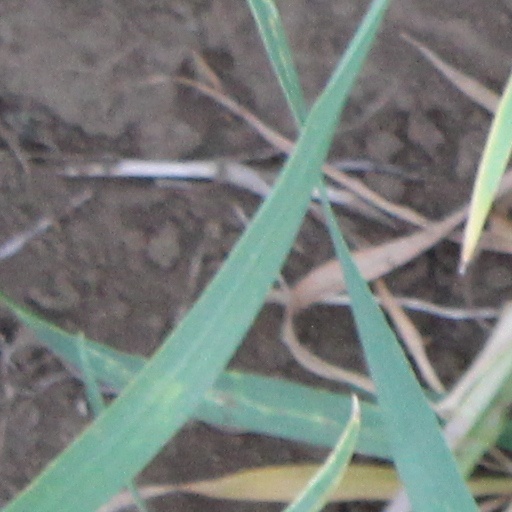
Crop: wheat